Shoot-'Em-Up Construction Kit

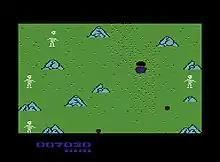
A game built with "SEUCK"

While attending college Ray Larabie, later known for his custom typefaces, created several games using "SEUCK" which spread throughout the Amiga community via the BBS network and some were included on magazine coverdisks. These included "Monster Truck Rally", "Wielder Of Atoms", "Mulroney Blast" and "Smurf Hunt".